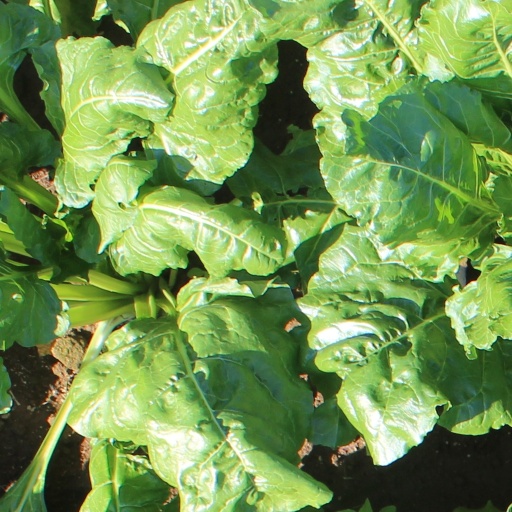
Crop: sugar beet